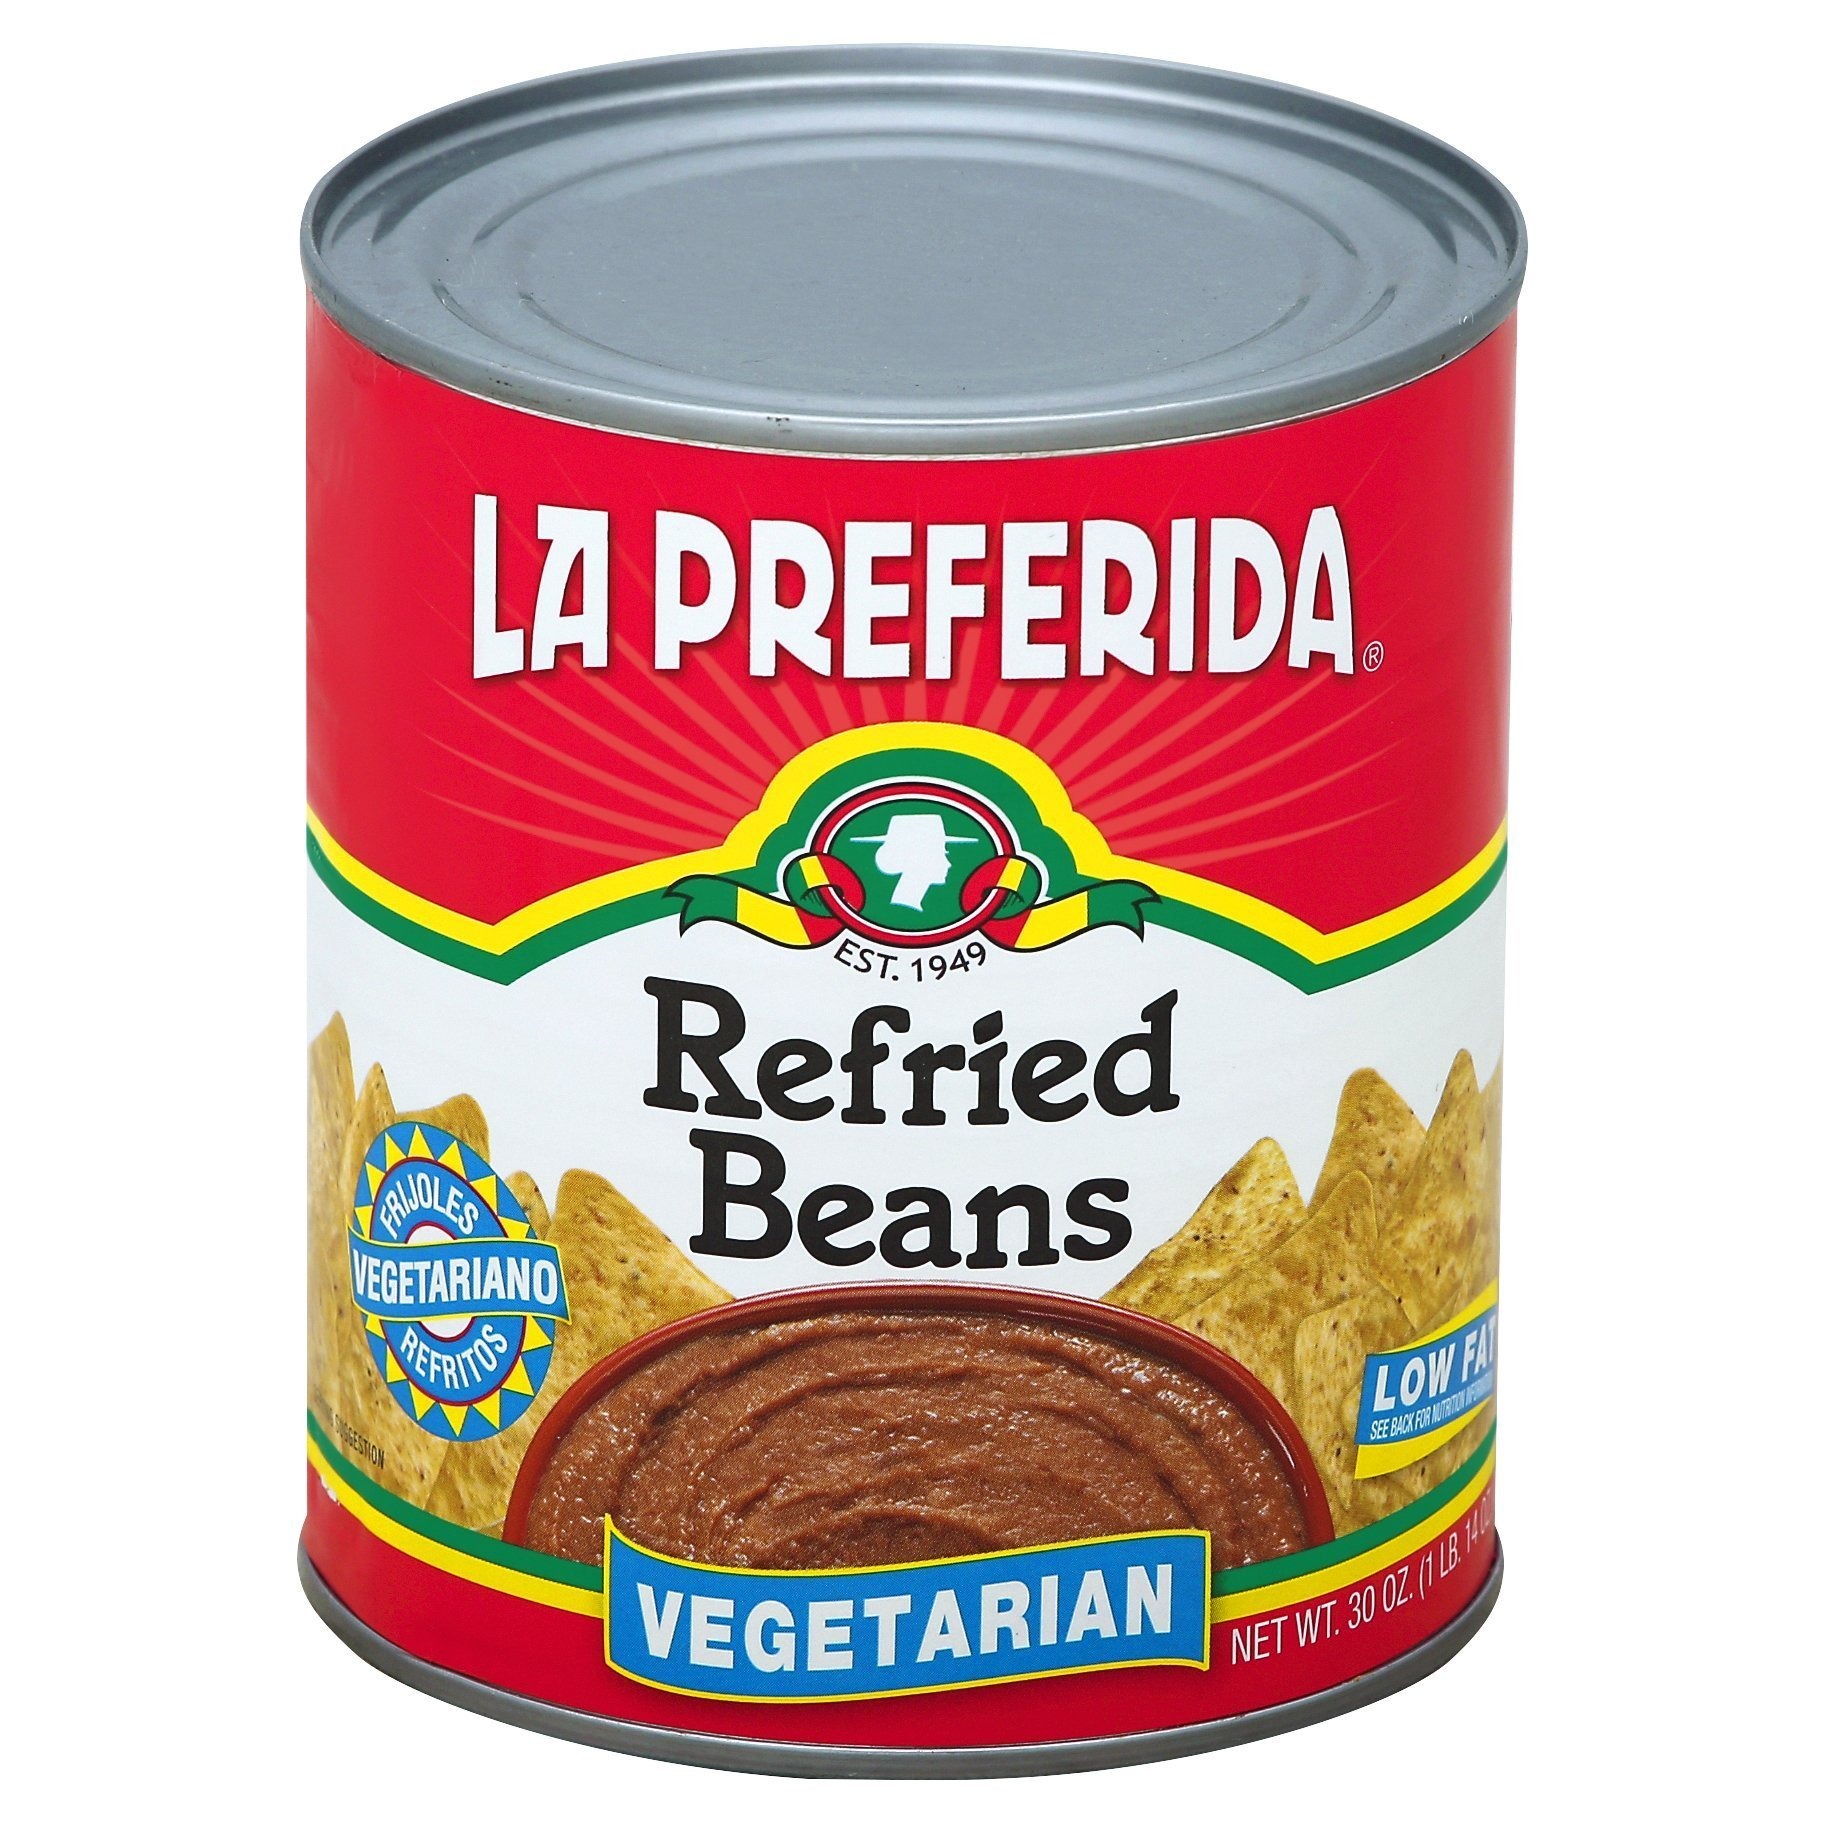
Item Name: La Preferida Pinto Beans, 30 Ounce (Pack of 12)
Bullet Point 1: Low fat refried beans
Bullet Point 2: Kosher Certified
Bullet Point 3: La Preferida, since 1949
Bullet Point 4: No Trans Fat
Bullet Point 5: 0mg Cholesterol
Product Description: Make quick and easy meals with La Preferida’s canned beans! Just rinse, heat and serve. Don’t forget to check out our Low Sodium canned beans with the same great flavor and 0 added salt. For generations, La Preferida has been &quot;The Preferred&quot; choice for quality food for the entire family. We invite you to learn how it all started and why our products continue to gain popularity in both the Hispanic and Anglo households. La Preferida offers a complete line of products to reflect regional cooking preferences. Our products come in a variety of sizes to suit your cooking needs. We also offer large &quot;economy&quot; size bags for family-style home cooking. Whether you&apos;re cooking at home for family or friends, your guests will be thrilled by La Preferida&apos;s Authentic Mexican Recipes.
Value: 360.0
Unit: Ounce

Price: 14.085